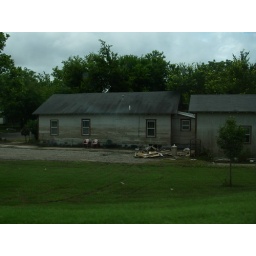
pic 054 - a house right by the river